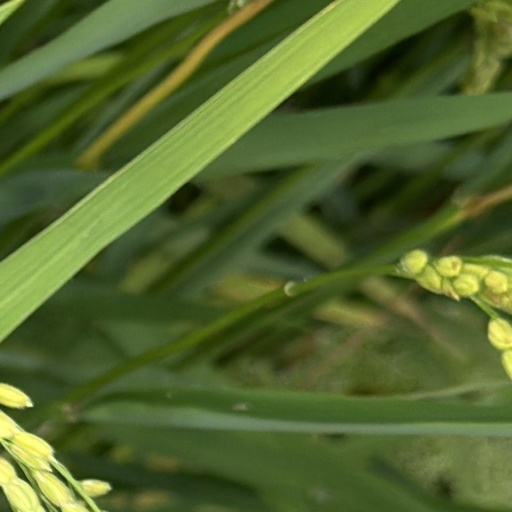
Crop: rice